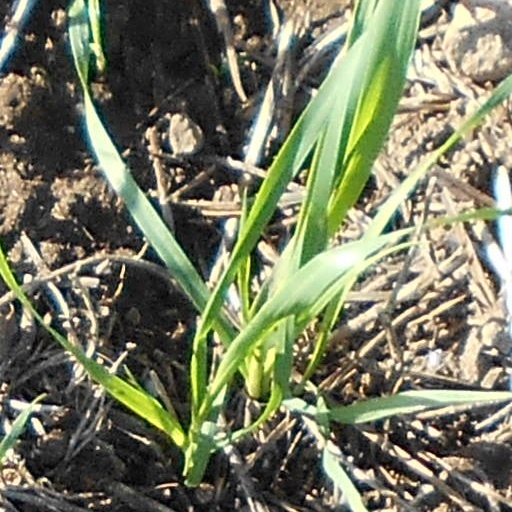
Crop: wheat